2019 AFC Asian Cup

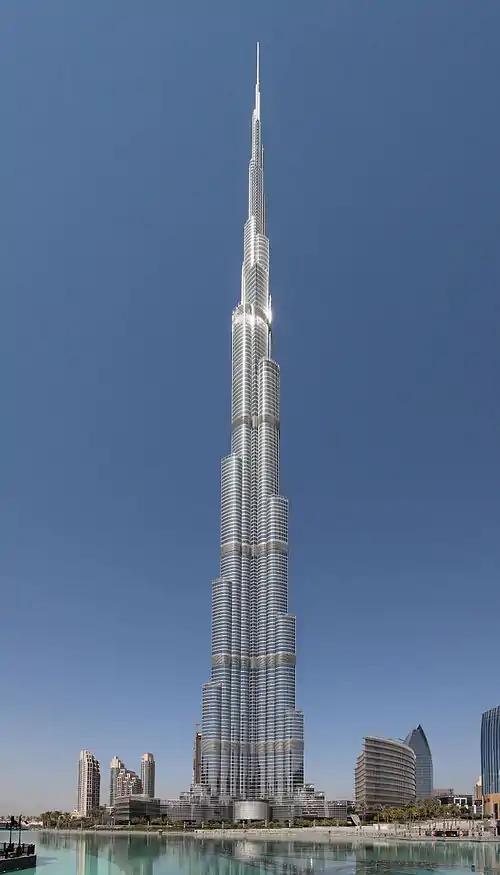
Burj Khalifa, the location of the final draw

The draw of the final tournament was held on 4 May 2018, 19:30 , at the Armani Hotel in the Burj Khalifa in Dubai. The FIFA rankings of April 2018 were used as basis for the seeding. The 12 teams that secured their place in the final tournament by the end of the second round of the qualification process were placed in Pots 1 and 2 while the remaining teams which qualified during the third round were allocated to the remaining pots. As hosts, the United Arab Emirates were seeded into Pot 1. The 24 teams were drawn into six groups of four teams, with the hosts placed in position A1. Four renowned Asian players: Ali Daei, Sun Jihai, Sunil Chhetri, and Phil Younghusband were chosen to draw the teams.